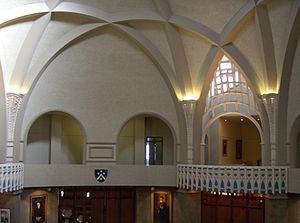
Walter Burley Griffin était un architecte et un paysagiste américain connu surtout pour son rôle dans la conception de la ville nouvelle de Canberra, la capitale fédérale de l'Australie. On lui doit cependant d'autres concepts comme le développement des maisons en forme de « L », la première conception d'auvents pour abriter les voitures et les premières utilisations du béton armé pour les maisons particulières. Influencé par la Prairie School de Chicago, Griffin développa un style de construction moderne unique en son genre. Il travailla pendant la plus grande partie de son existence en association avec sa femme Marion Mahony Griffin. Pendant les 28 ans de leur associations, ils conçurent plus de 350 immeubles, sites paysagers ou projets urbains et inventèrent de nouveaux matériaux de construction, aménagements intérieurs, meubles et accessoires de maison.